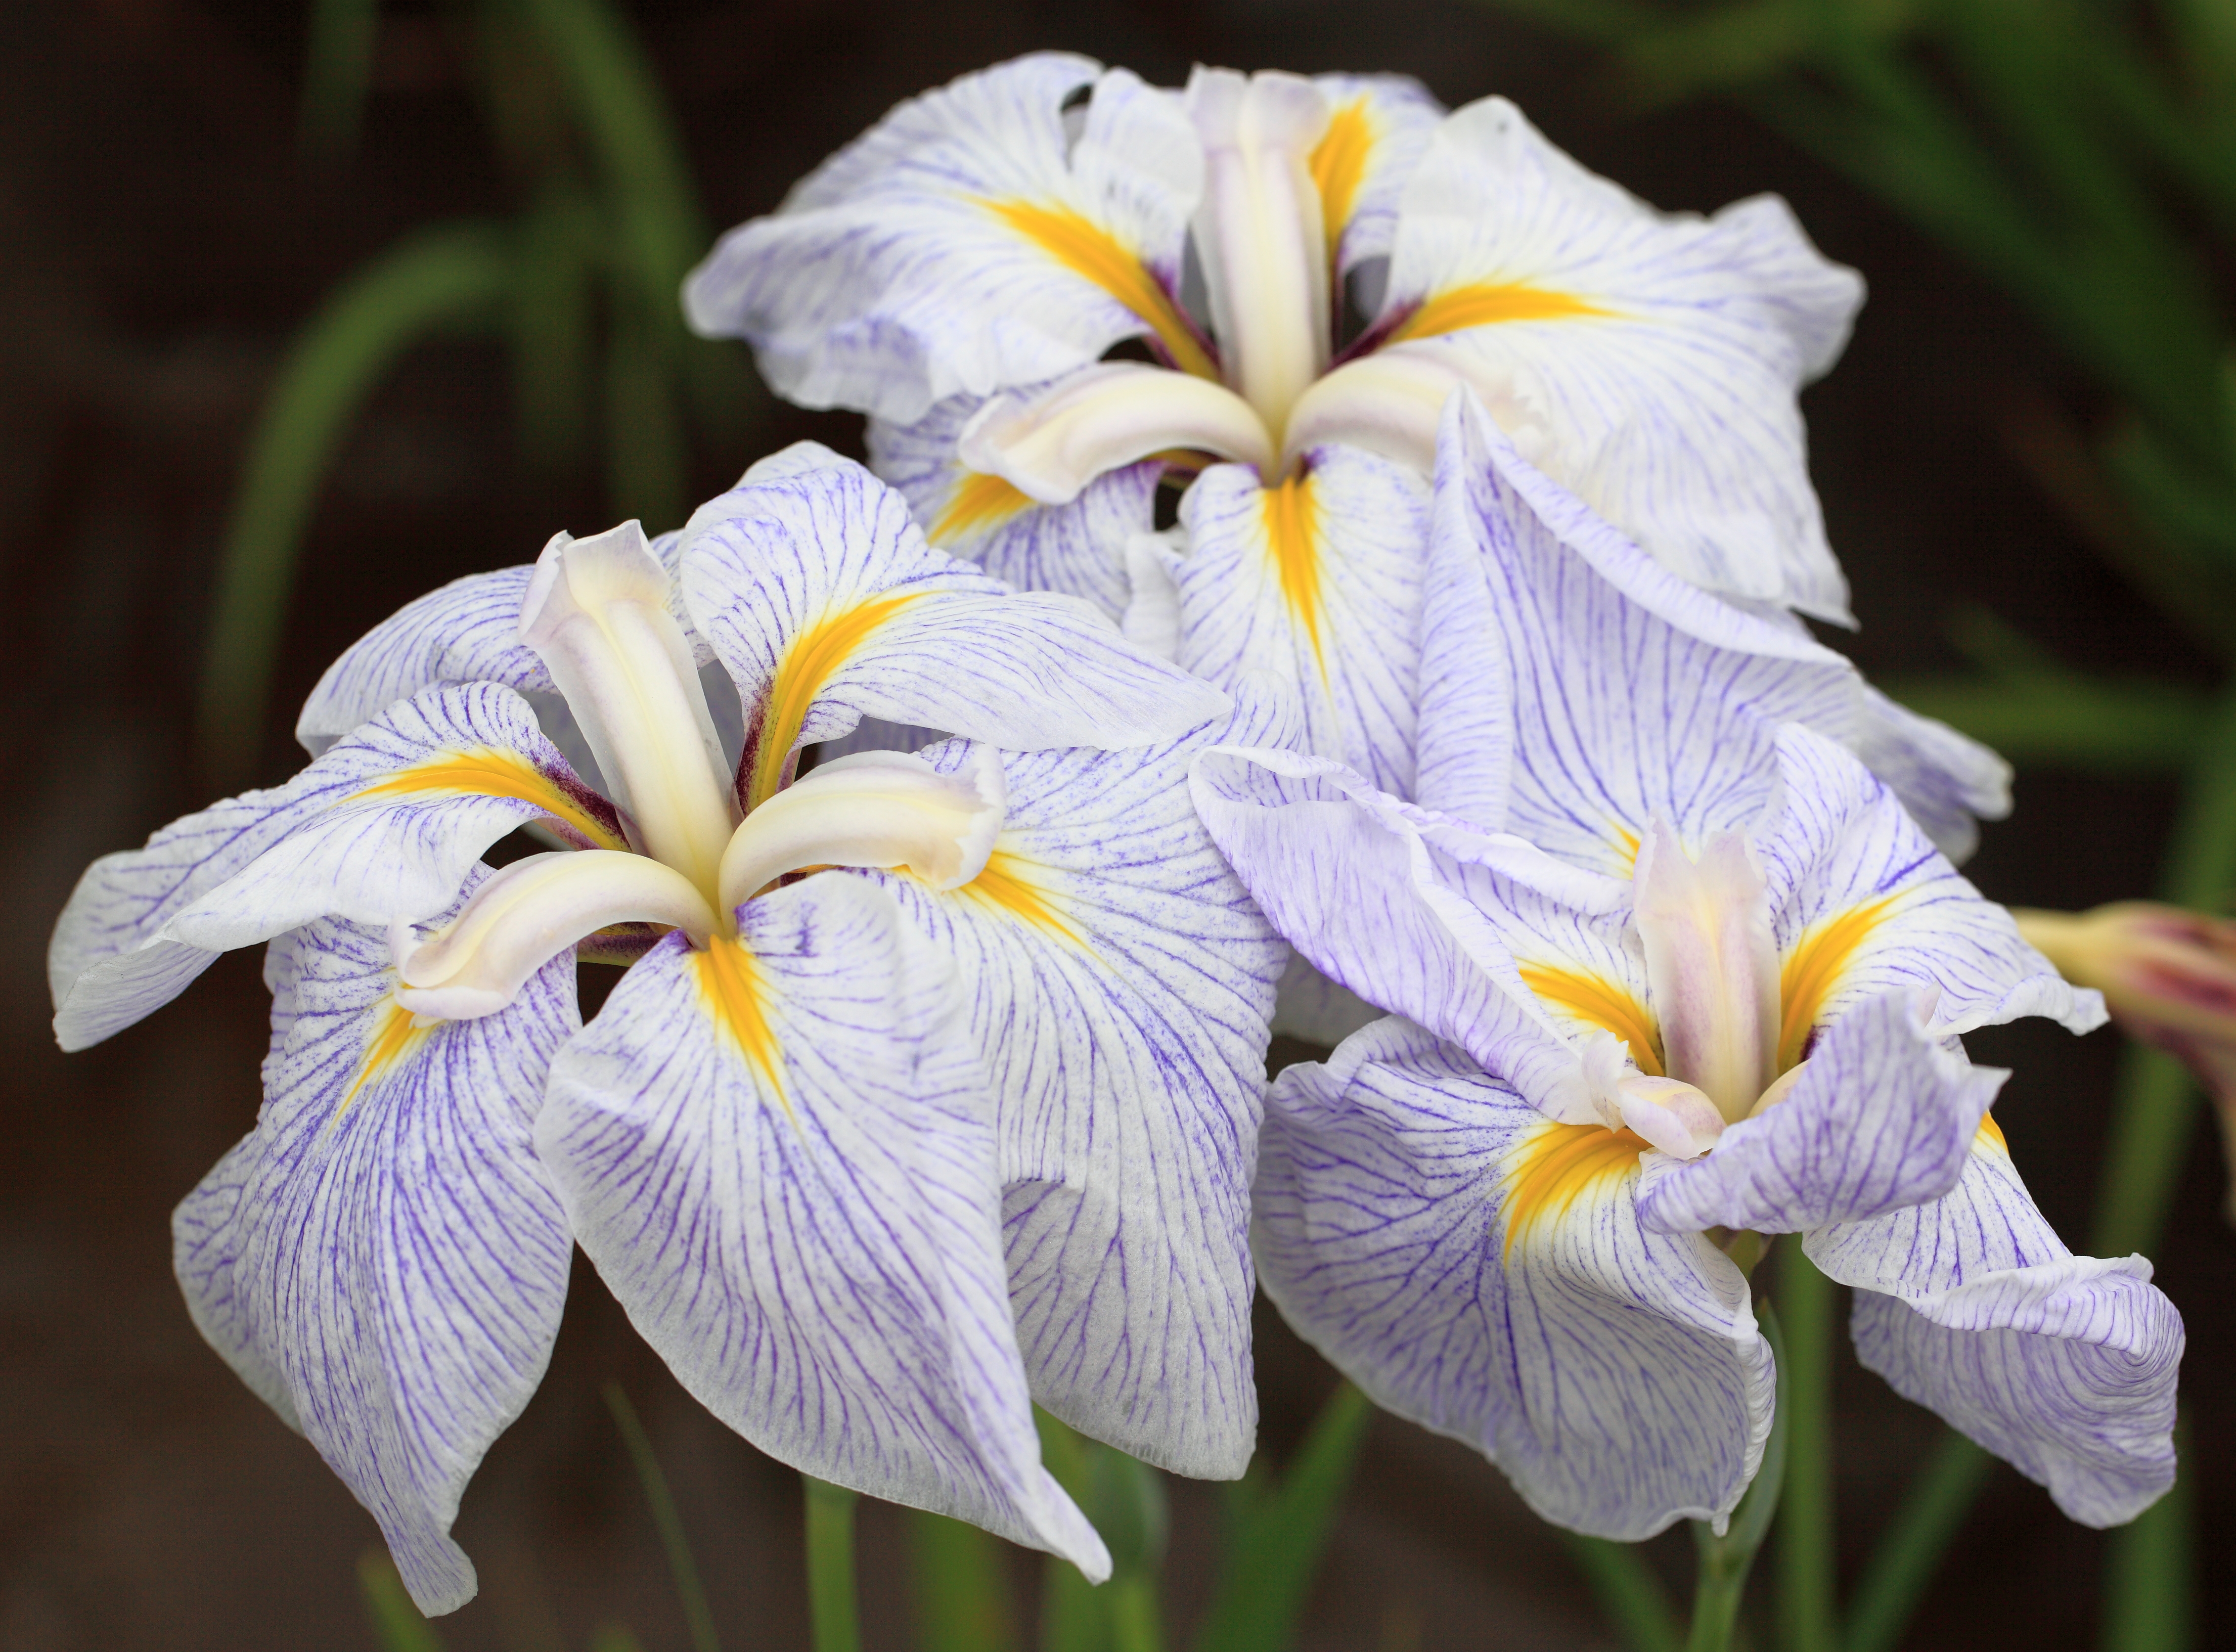
plant, flower, petal, high, botany, flora, tokyo, iris, eye, 5d, hires, organ, markii, hi, res, resolution, ensata, kouen, kitayama, higashimurayama, japanesewateriris, macro photography, flowering plant, iris versicolor, land plant, iris family